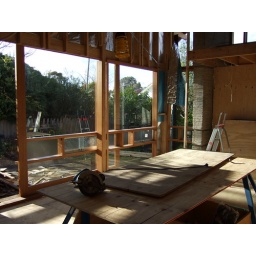
Bedroom door and windows in